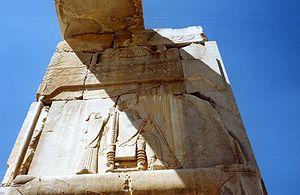
Persépolis, Parsa en vieux-persan, était une capitale de l’empire perse achéménide. Le site se trouve dans la plaine de Marvdasht, au pied de la montagne Kuh-e Rahmat, à environ 75 km au nord-est de la ville de Shiraz, province de Fars, Iran.